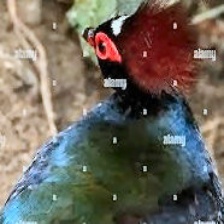
Species: CRESTED WOOD PARTRIDGE
Scientific name: ROLLULUS ROULOUL
ImageNet parent category: partridge